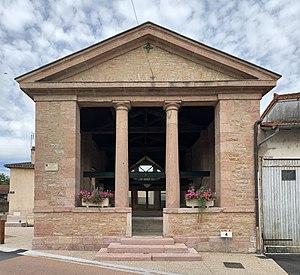
Lavoir du Bourg de Préty.
Préty est une commune française située dans le département de Saône-et-Loire en région Bourgogne-Franche-Comté.